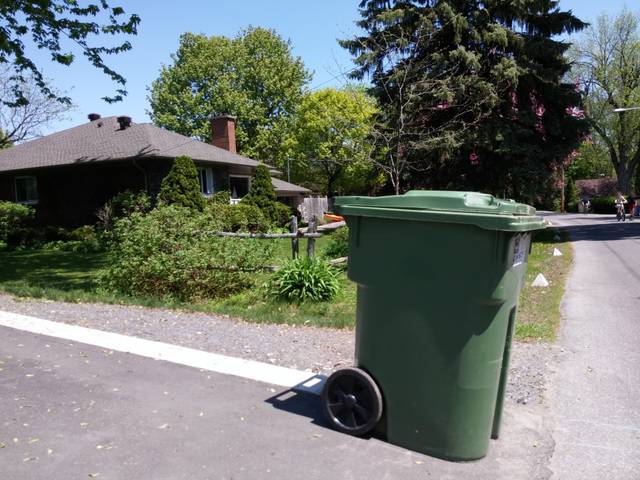
Region: Canada
Coordinates: 45.416, -73.886